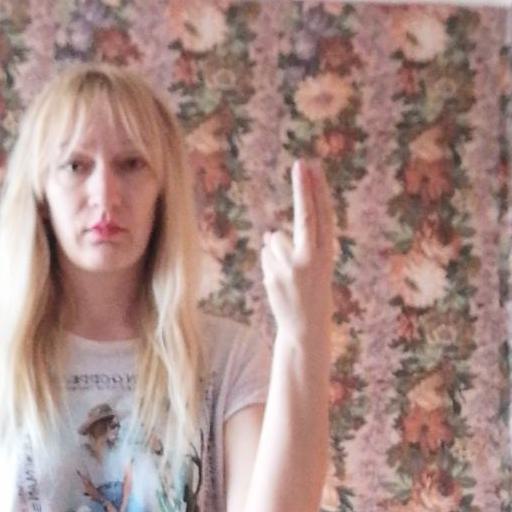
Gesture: two_up_inverted